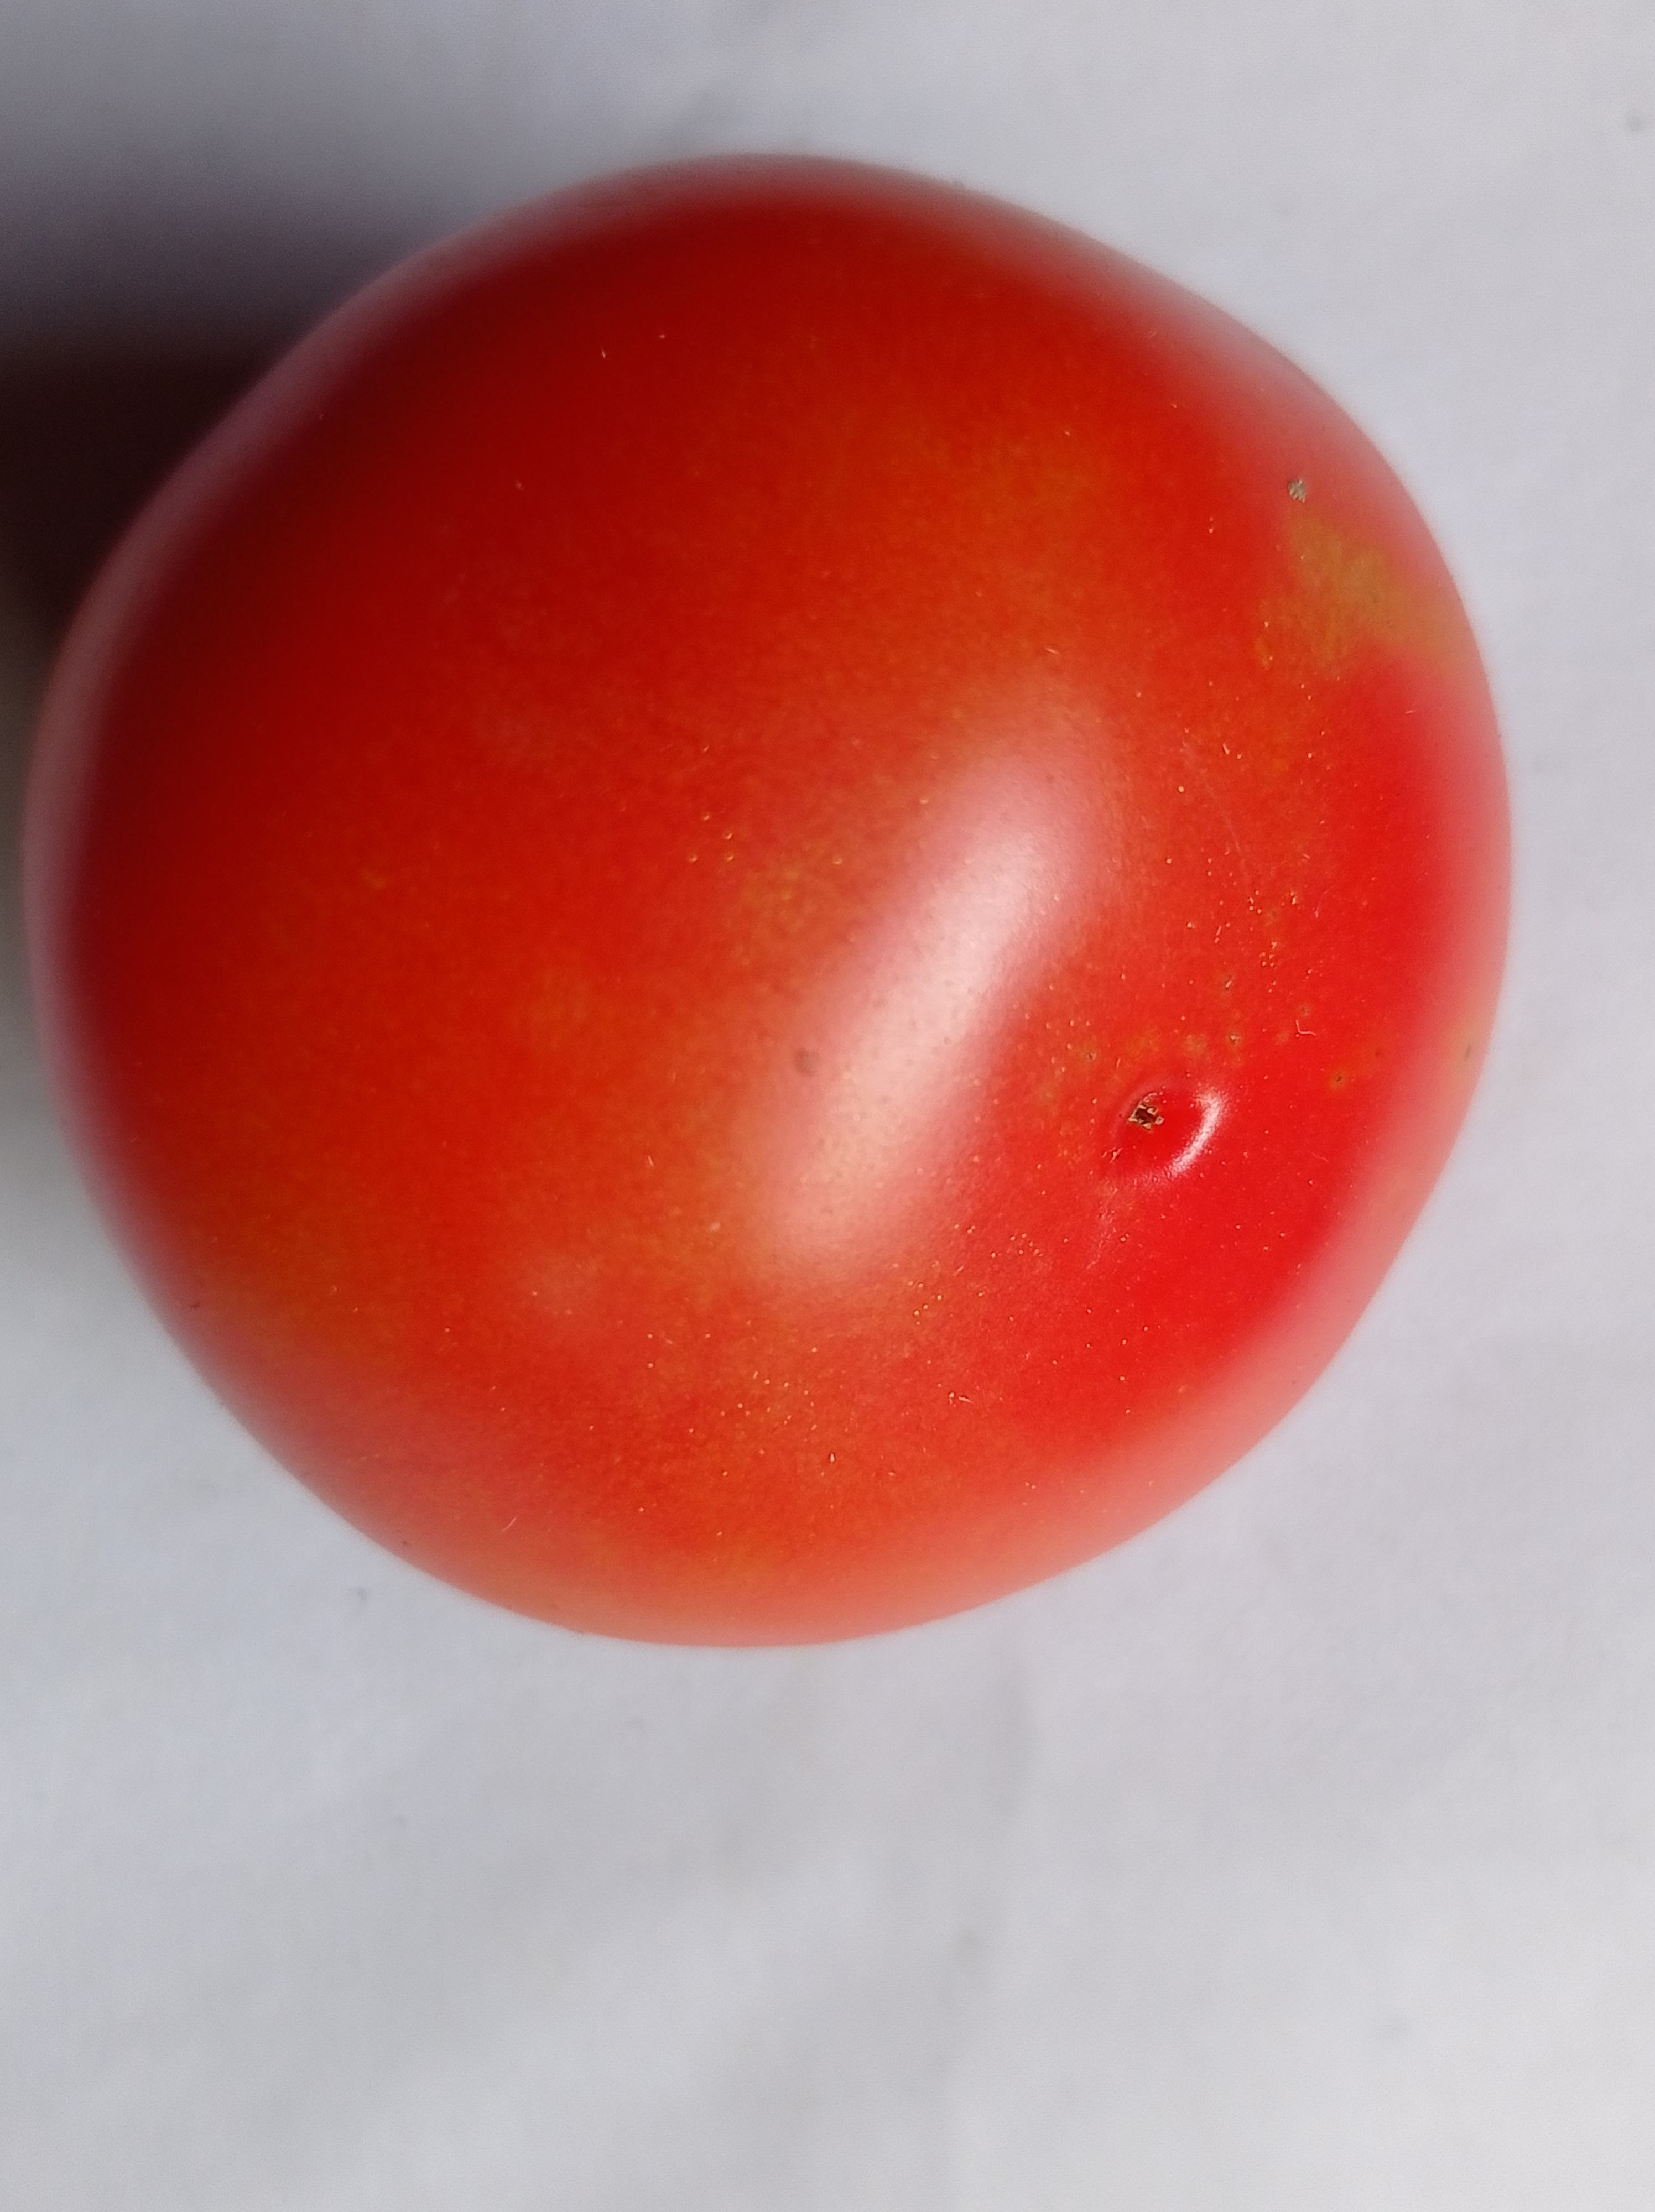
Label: Fresh